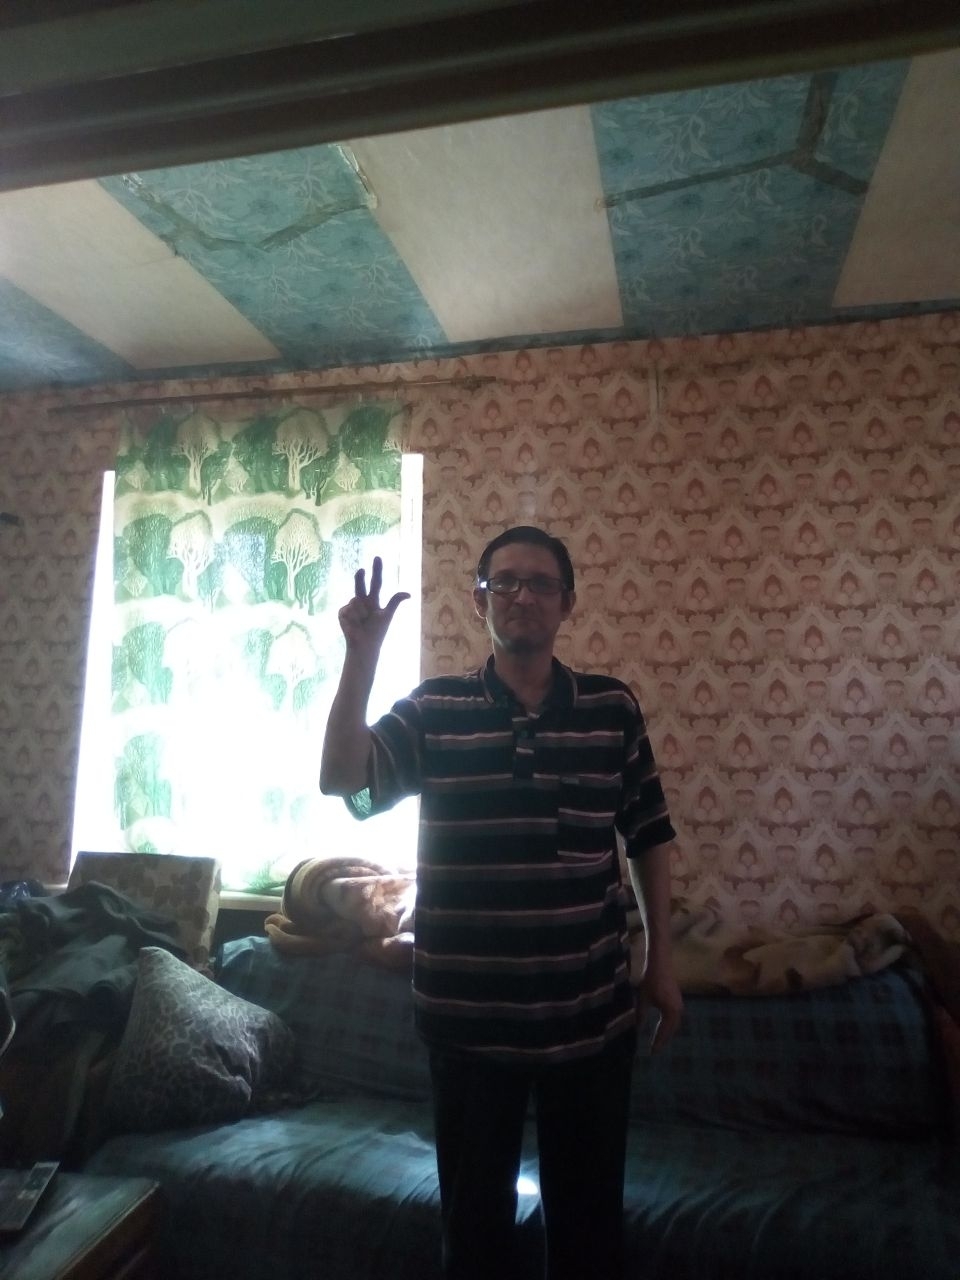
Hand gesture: three2